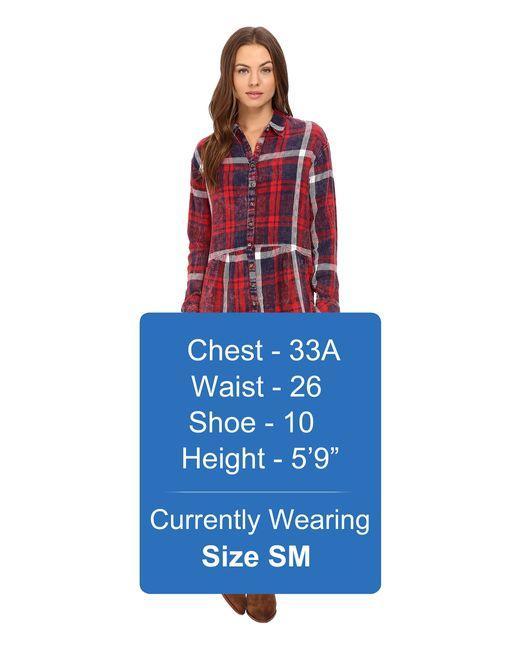
rotes einfarbiges lässiges Button-Down-Hemd mit langen Ärmeln